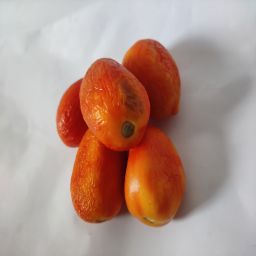
Crop: Tomato
Quality: Old